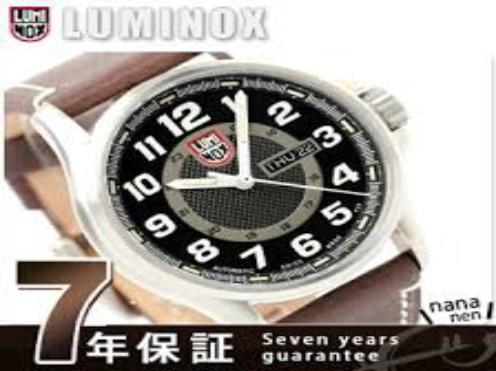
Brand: luminox
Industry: Clothes